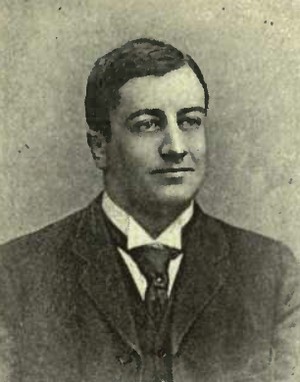
La liste des joueurs sélectionnés en équipe d'Angleterre de rugby à XV comprend 1 413 joueurs au 23 février 2020, le dernier étant Ben Earl retenu pour la première fois en équipe nationale le 8 février 2020 contre l'Écosse. Le premier Anglais sélectionné est John Bentley le dimanche 27 mars 1871 contre l'Écosse. L'ordre établi prend en compte la date de la première sélection, puis la qualité de titulaire ou remplaçant et enfin l'ordre alphabétique.